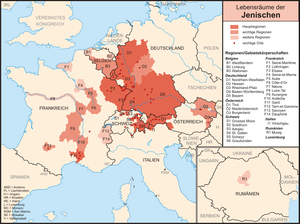
Les Yéniches sont des personnes appartenant à un groupe ethnique semi-nomade d'Europe dont l'origine semble varier selon les familles. Ils ont leur propre langue, la langue yéniche, dont certains éléments donnent une indication sur leur histoire en Europe. On les trouve principalement en Allemagne, en Suisse, en Autriche, en France, au Luxembourg, en Belgique, et probablement également en Espagne sous le nom de Mercheros, où elle s'y est souvent assimilée, fondue et dissoute dans les communautés tsiganes, ashkénazes et marranes séfarades. La population yéniche s'est spécialisée de longue date dans les activités de vannerie et de mercerie.